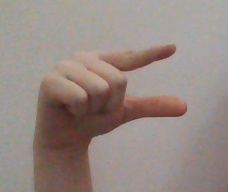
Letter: dal